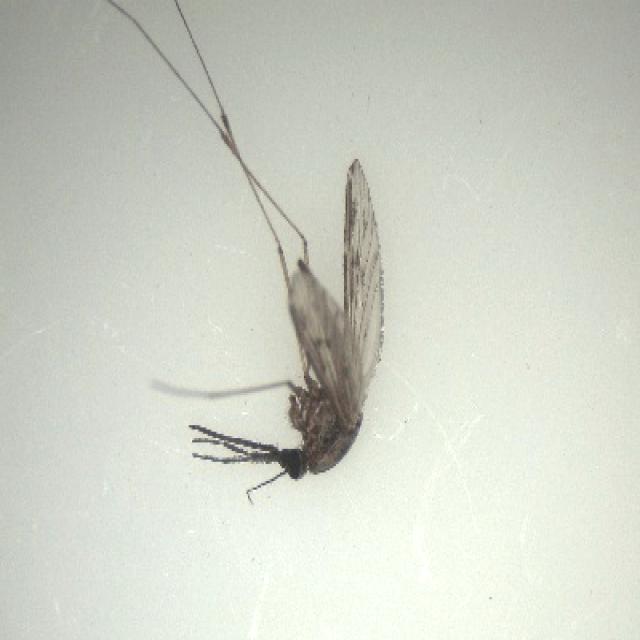
Species: anopheles_sinensis